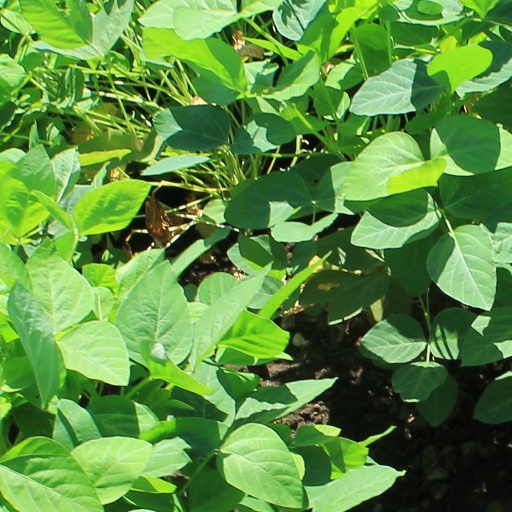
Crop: soybean